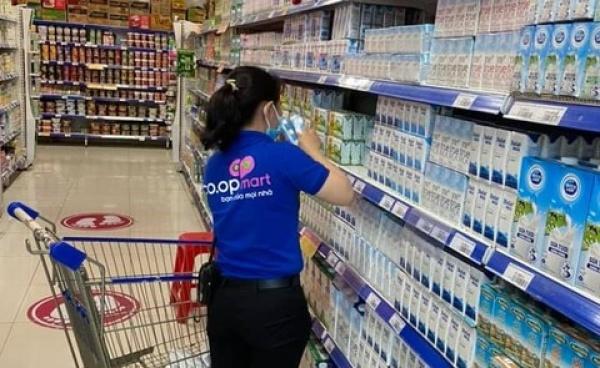
có một người phụ nữ đang hướng tầm nhìn về kệ hàng sữa